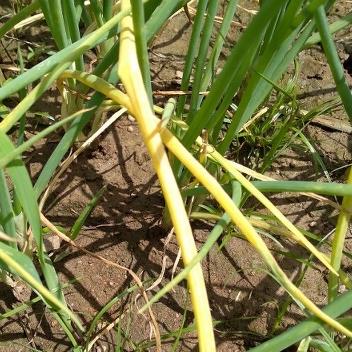
Crop: Onion
Condition: fusarium-d